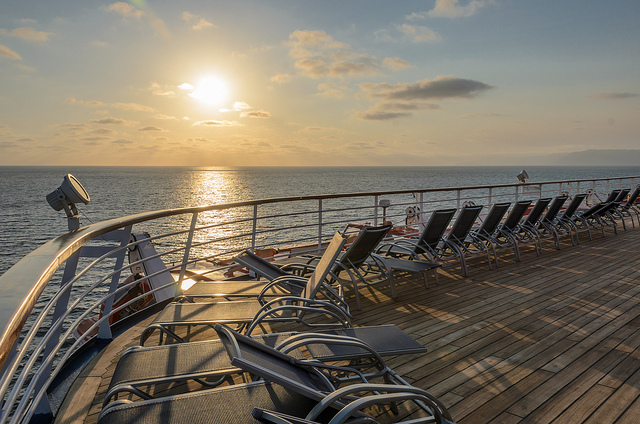
The boat deck is full of lounge chairs.